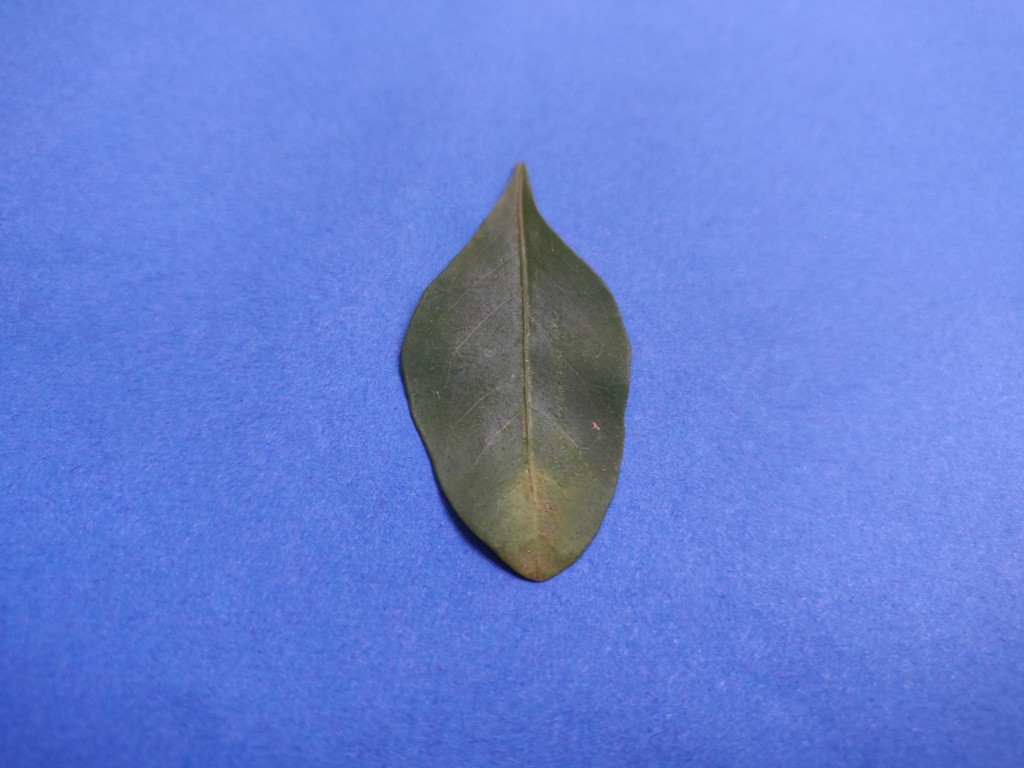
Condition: Unhealthy
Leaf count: single
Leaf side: front